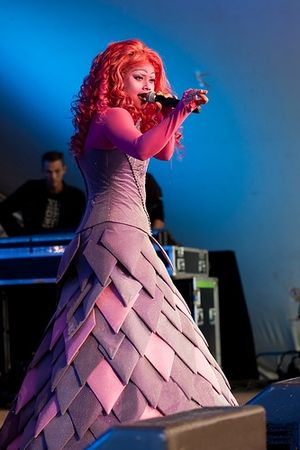
Linda Wagenmakers
Linda ved en koncert i 2009.
Linda Wagenmakers er en hollandsk sangerinde. Hun er mest kendt for sin optræden ved Eurovision Song Contest 2000 i Stockholm, hvor hun deltog med sangen No Goodbyes der fik en 13. plads.